Should Husbands Work?

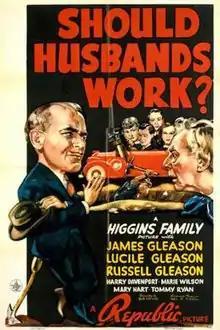
Theatrical release poster

Should Husbands Work? is a 1939 American comedy film directed by Gus Meins and written by Taylor Caven and Jack Townley. The film stars James Gleason, Lucile Gleason, Russell Gleason, Harry Davenport, Berton Churchill and Marie Wilson. The film was released on July 26, 1939, by Republic Pictures.